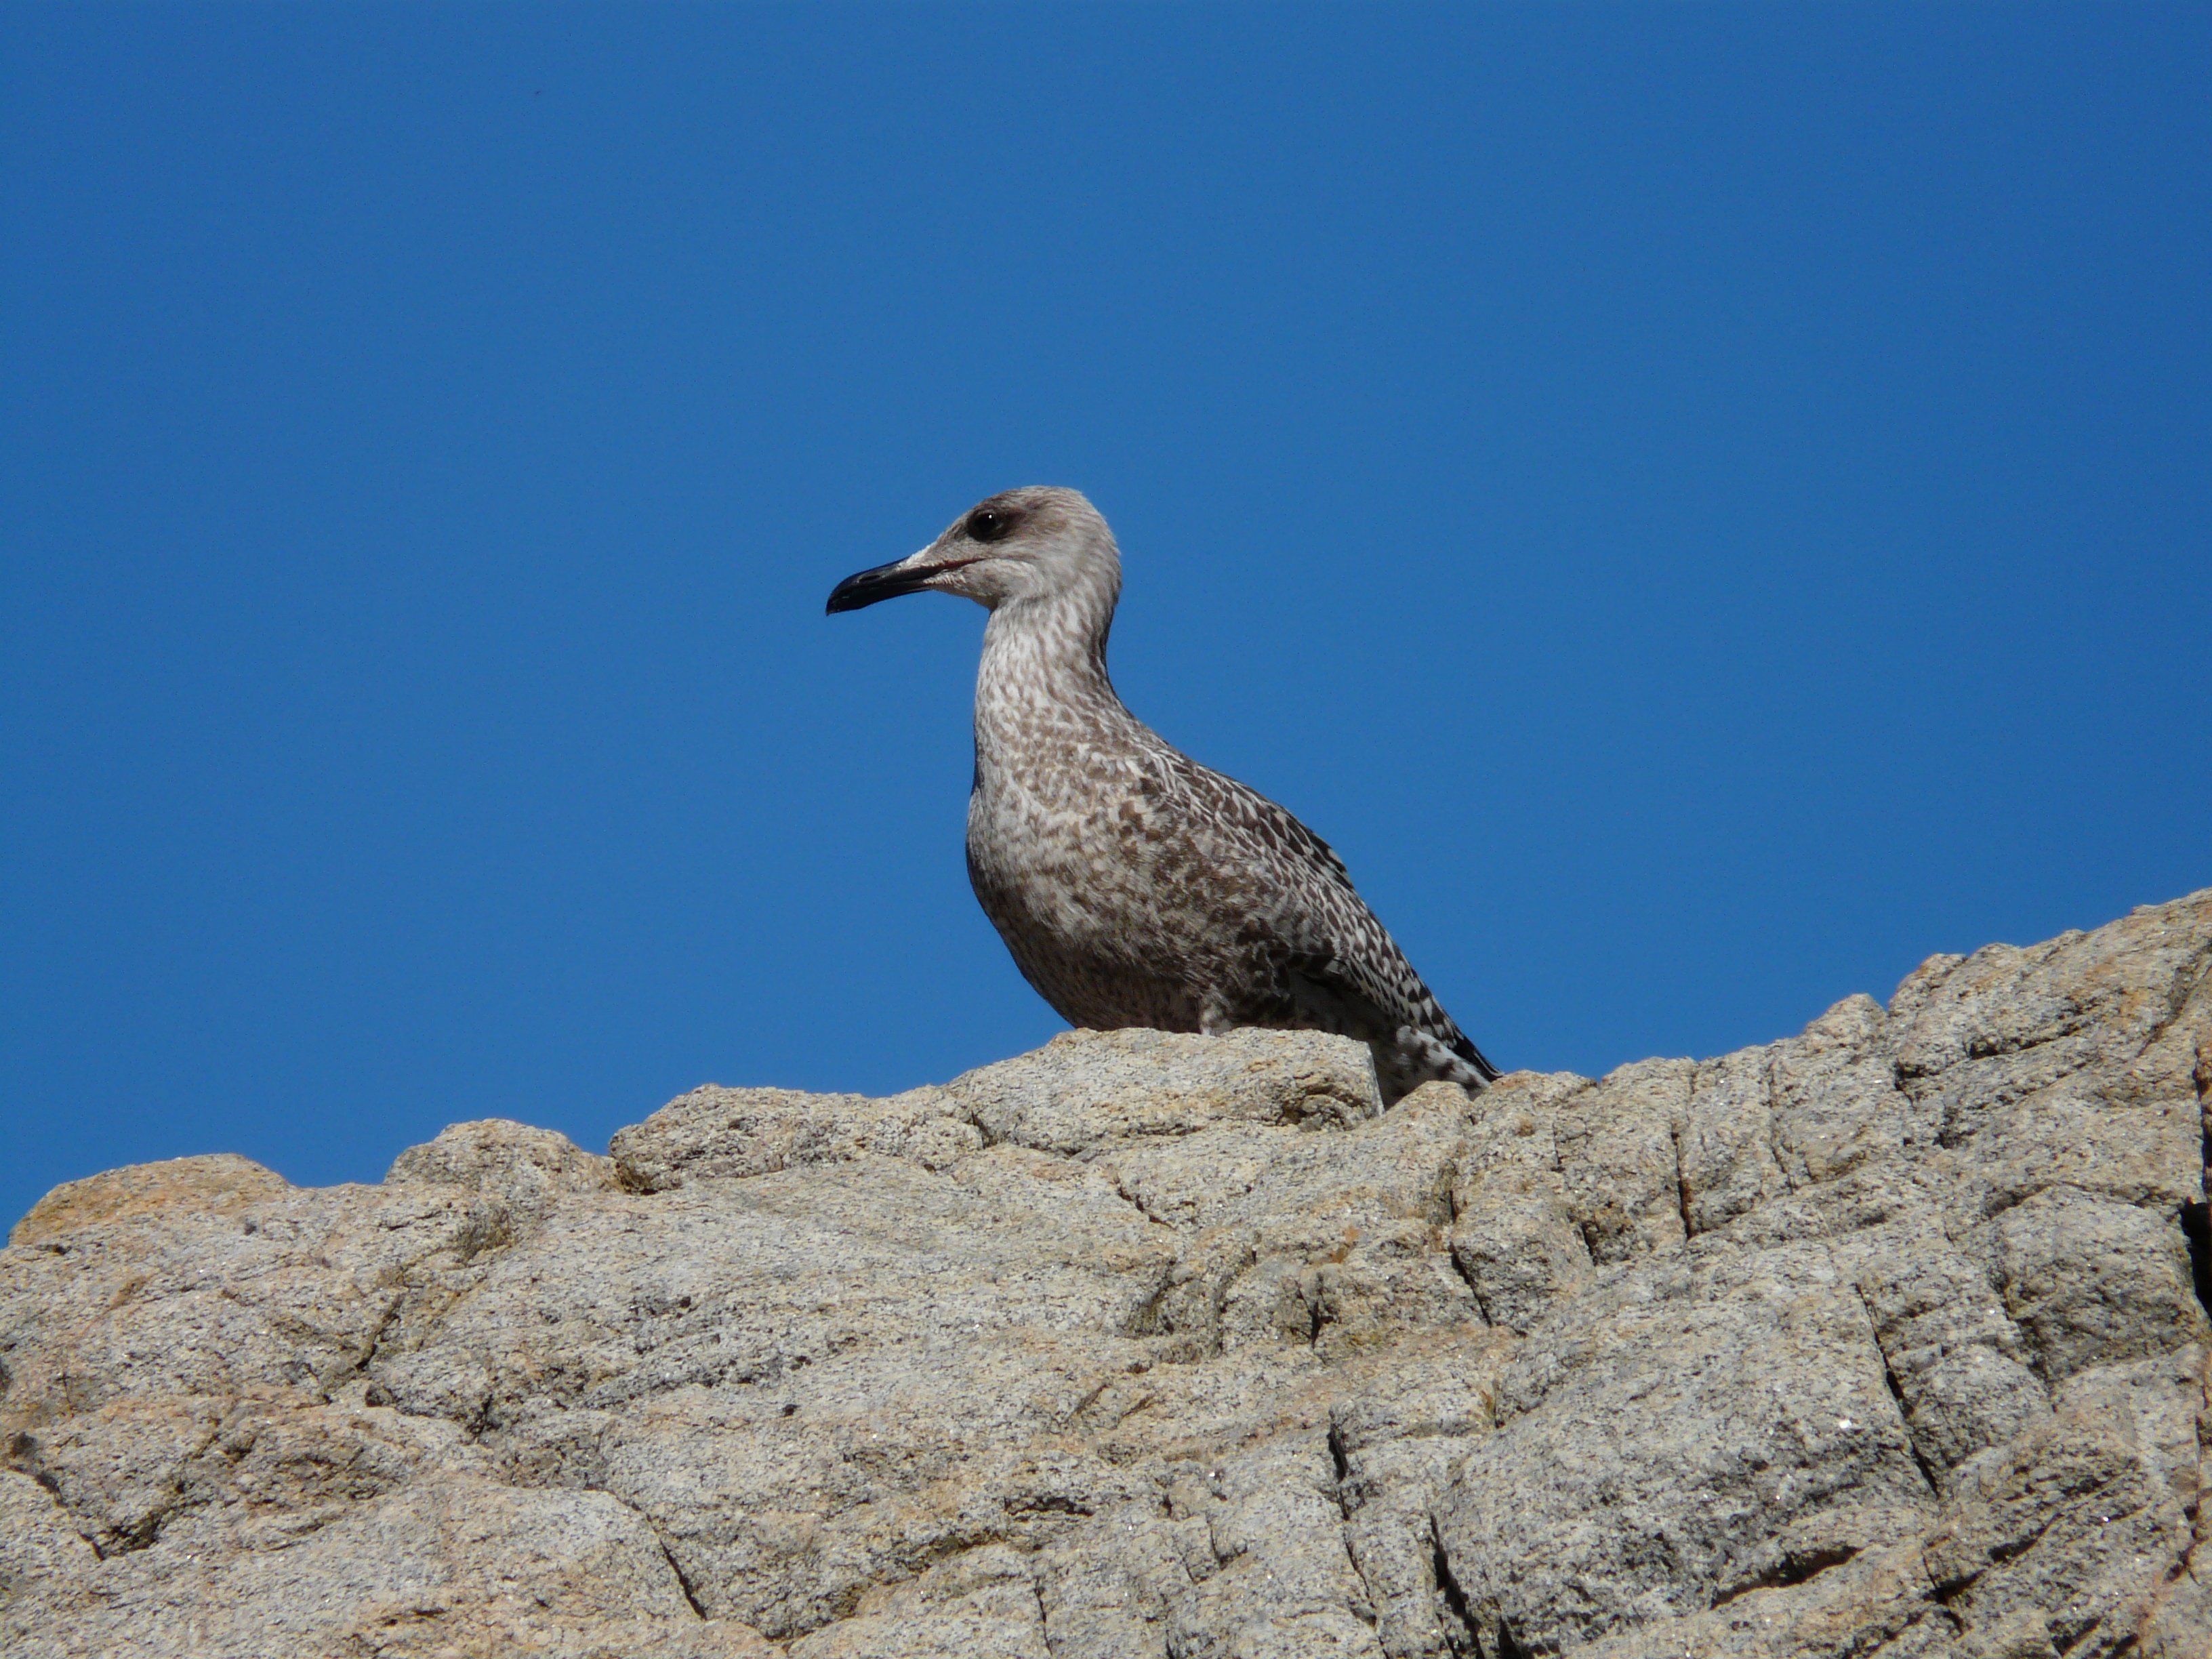
rock, bird, sky, sun, animal, seabird, stone, seagull, wildlife, beak, fauna, sit, vertebrate, wait, hell